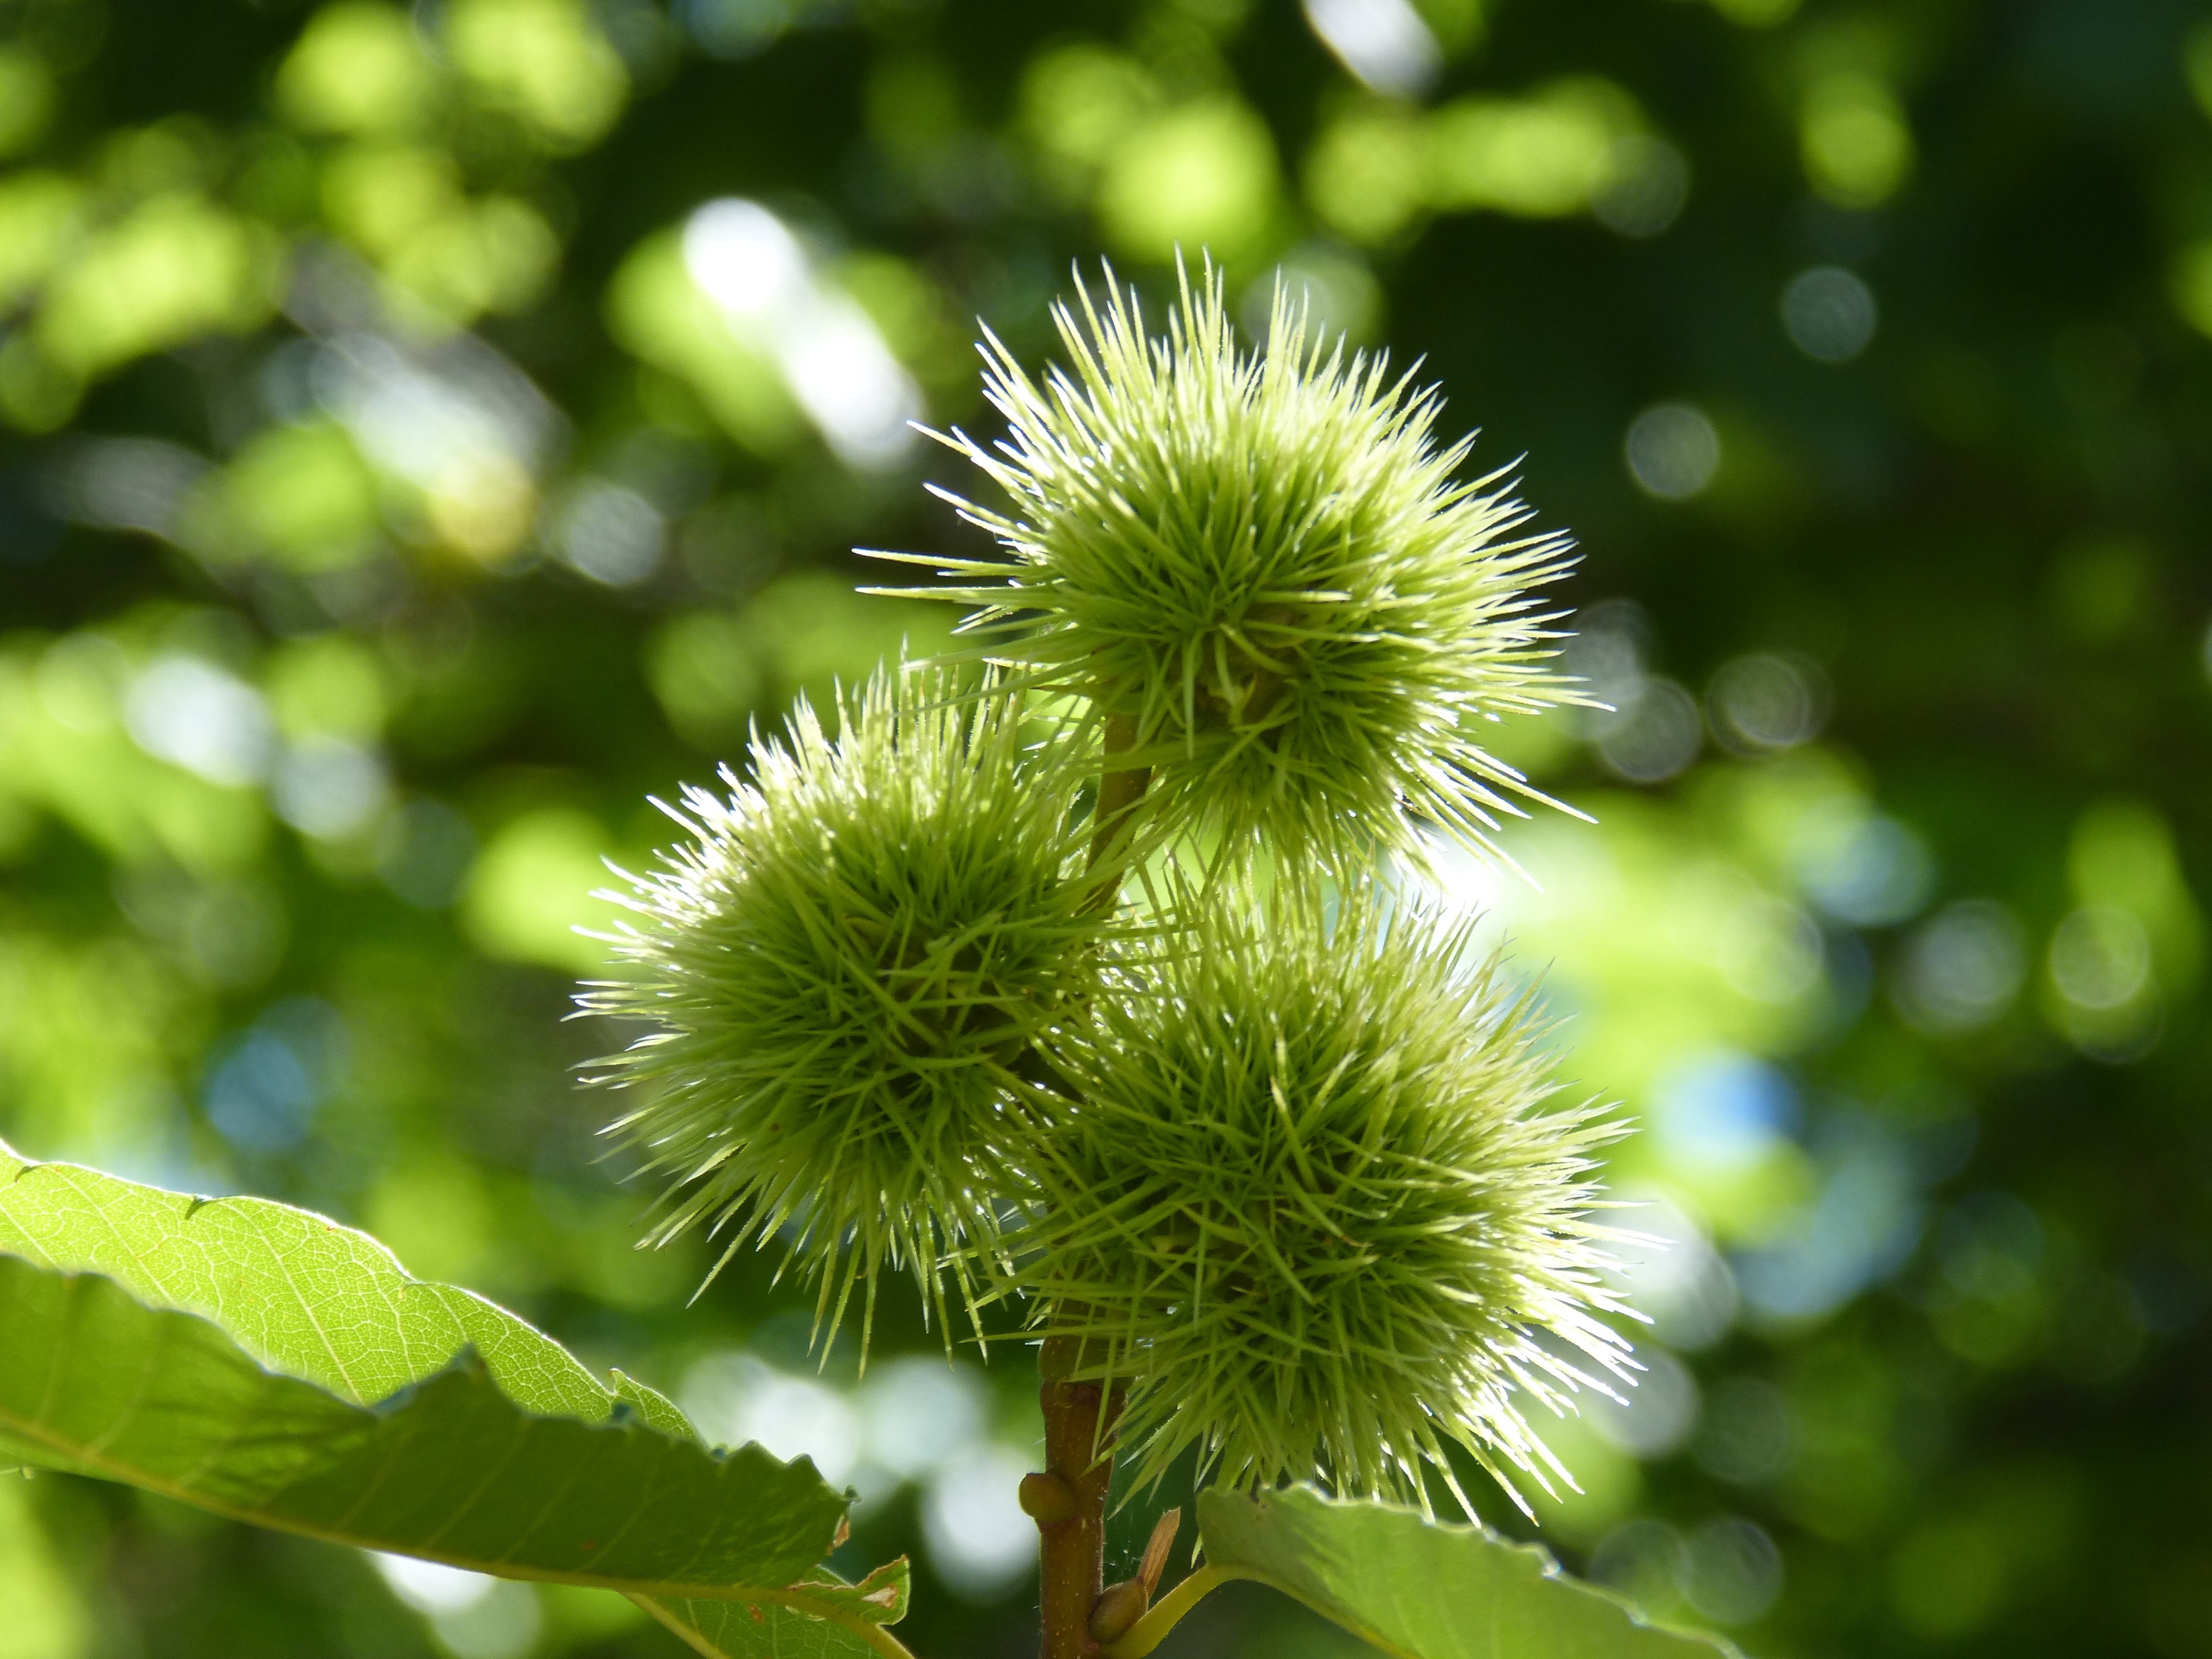
tree, nature, forest, branch, plant, leaf, flower, green, produce, brown, botany, flora, wildflower, close up, chestnuts, skewers, macro photography, thorny, flowering plant, daisy family, plant stem, land plant, thorns spines and prickles